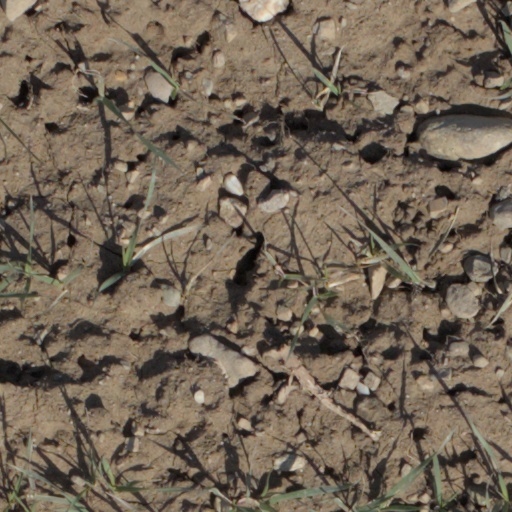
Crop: wheat